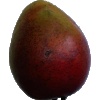
Label: red_mango